Jim Caviezel

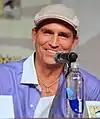
Caviezel at the 2013 San Diego Comic-Con

James Patrick Caviezel Jr. (born September 26, 1968) is an American actor. He played Jesus in "The Passion of the Christ" (2004), Tim Ballard in "Sound of Freedom" (2023), and starred as John Reese on the CBS series "Person of Interest" (2011–2016). He also played Slov in "G.I. Jane" (1997), Private Witt in "The Thin Red Line" (1998), Detective John Sullivan in "Frequency" (2000), Catch in "Angel Eyes" (2001), and Edmond Dantès in "The Count of Monte Cristo" (2002).